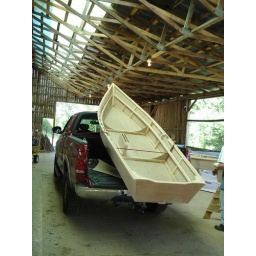
15 ft wooden boat constructed in one week's time at John Campbell Folk School